Dermatographic urticaria

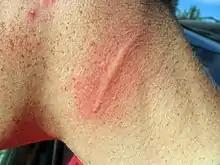

Dermatographic urticaria is a skin disorder and one of the most common types of urticaria, affecting 2–5% of the population.